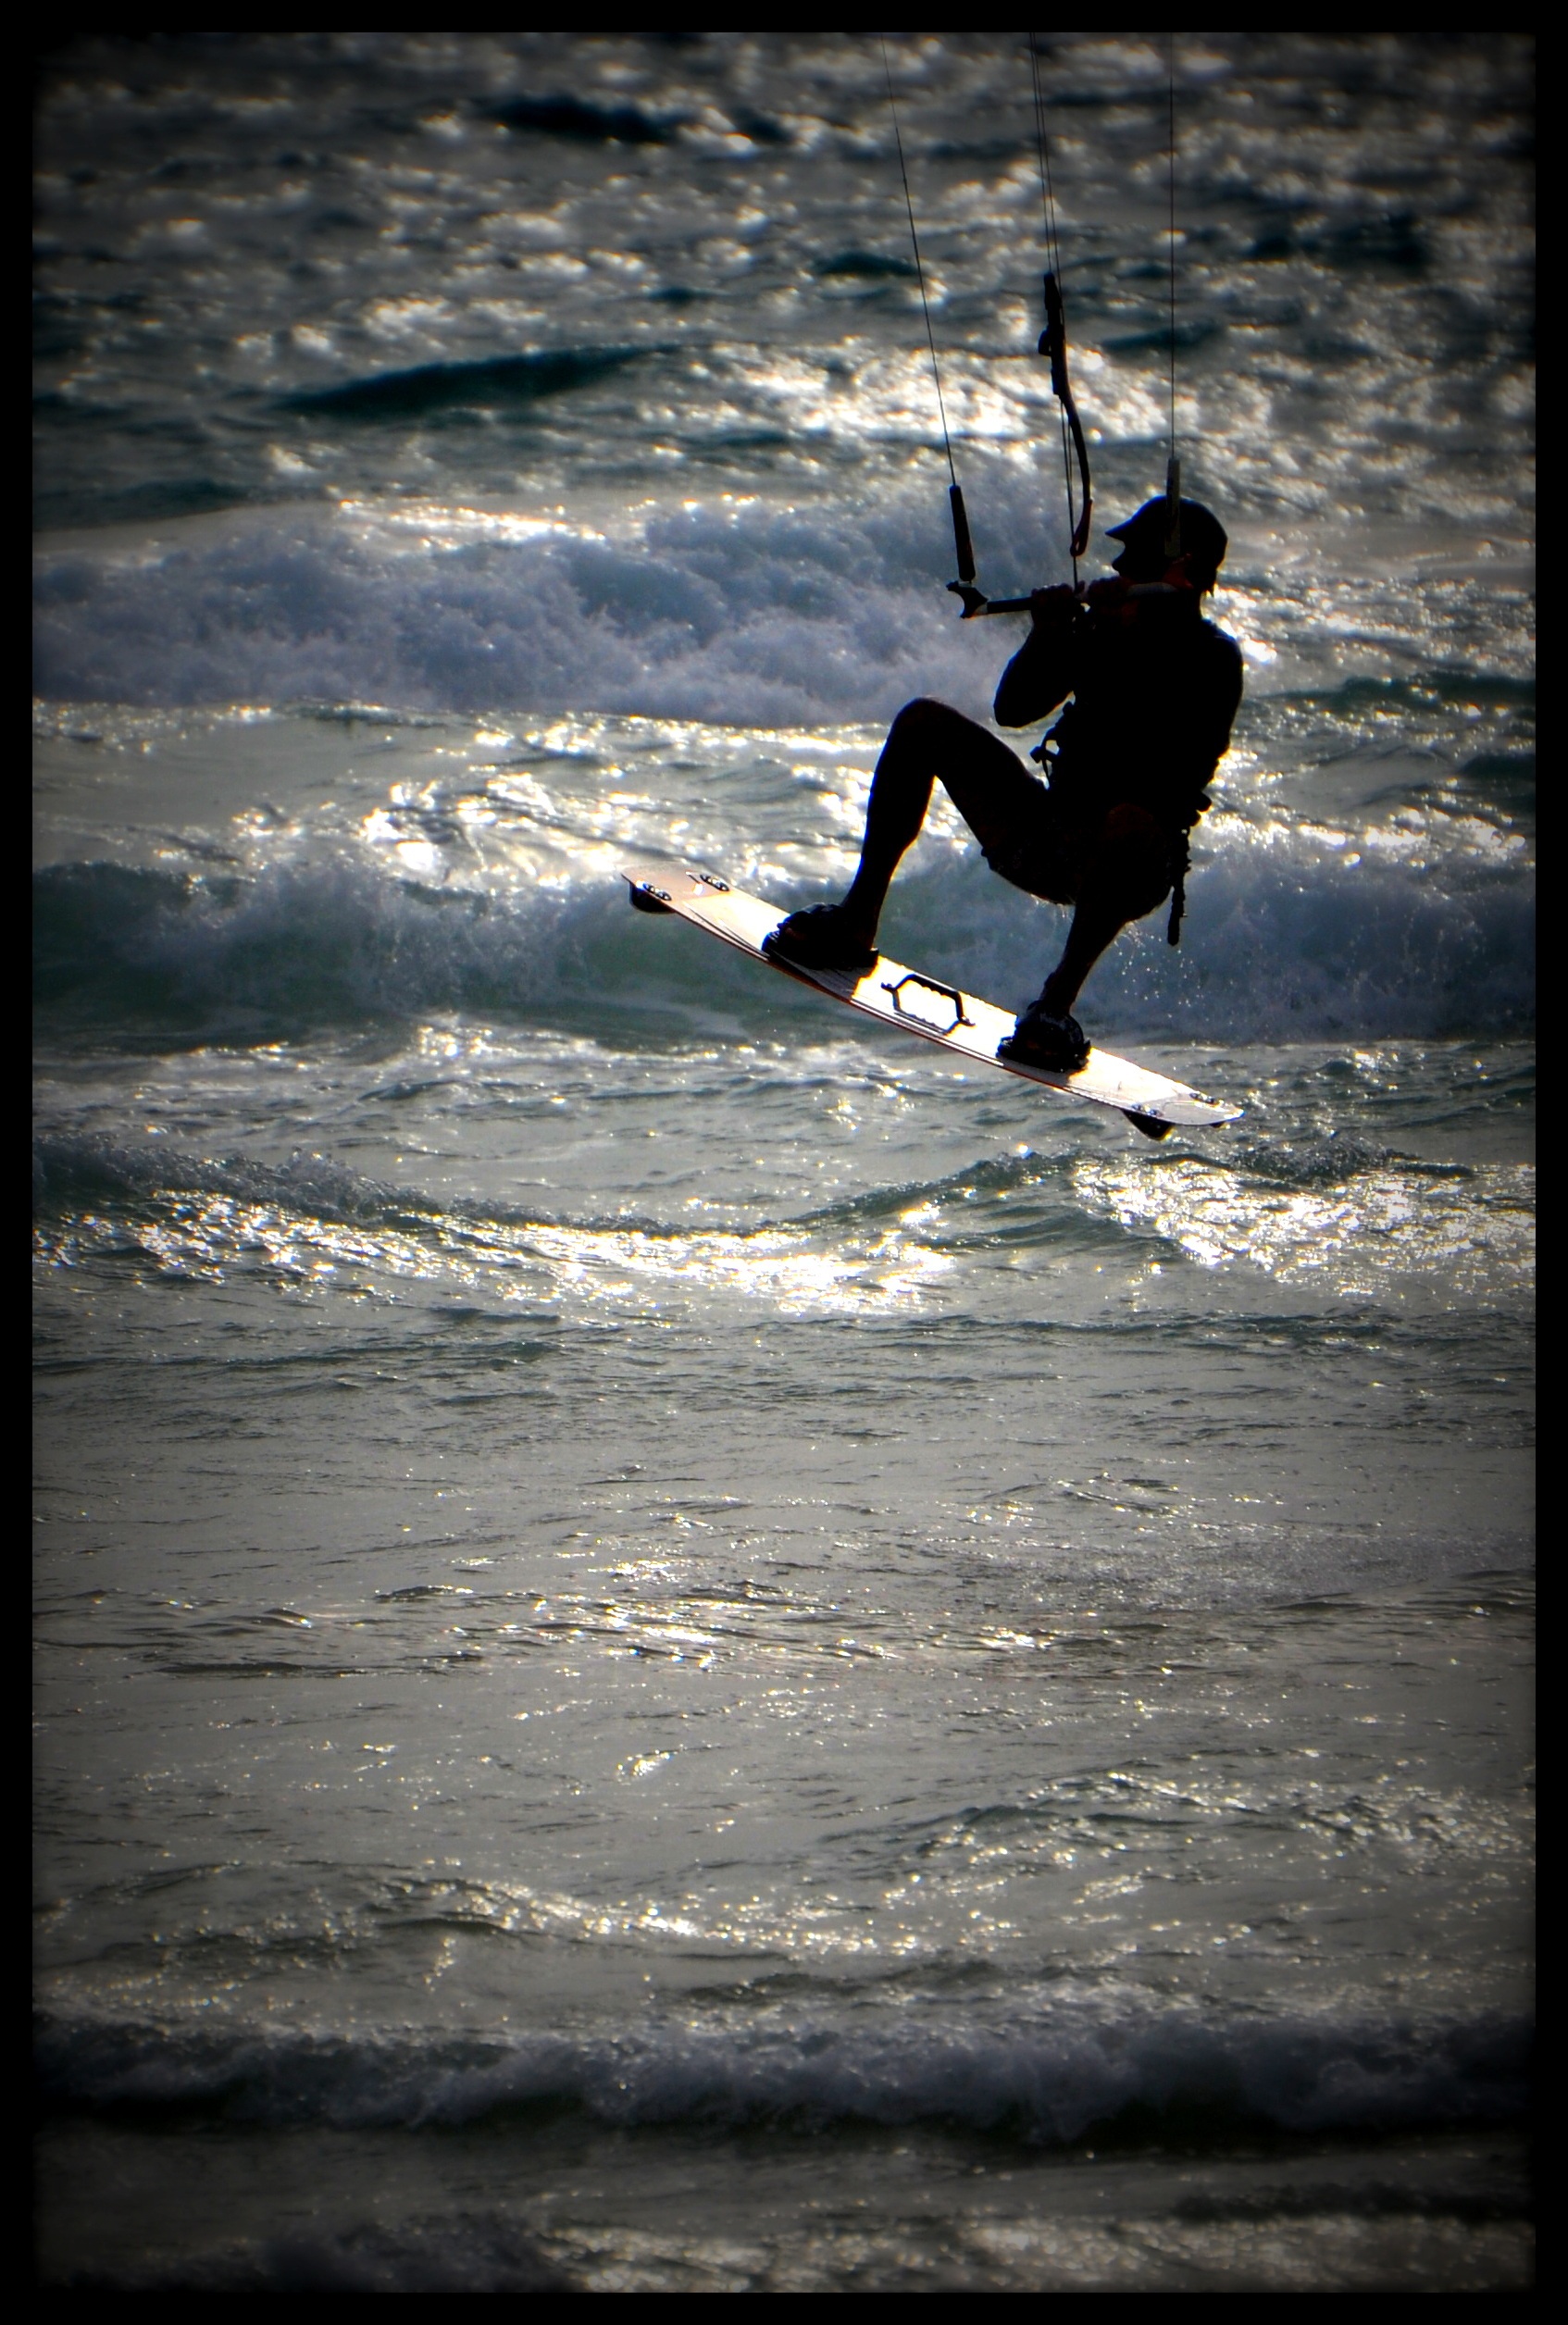
beach, sea, coast, water, ocean, light, sunset, morning, wave, surfing, reflection, surfboard, darkness, blue, black, thailand, sports, photograph, image, kitesurfing, active, surfing equipment and supplies